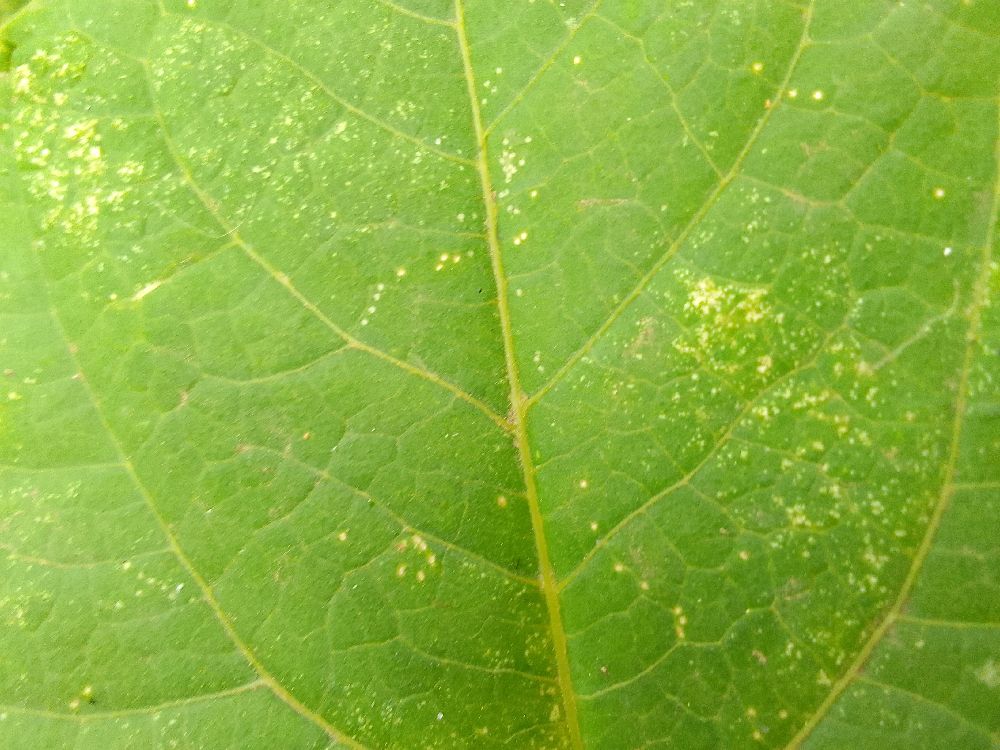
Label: healthy